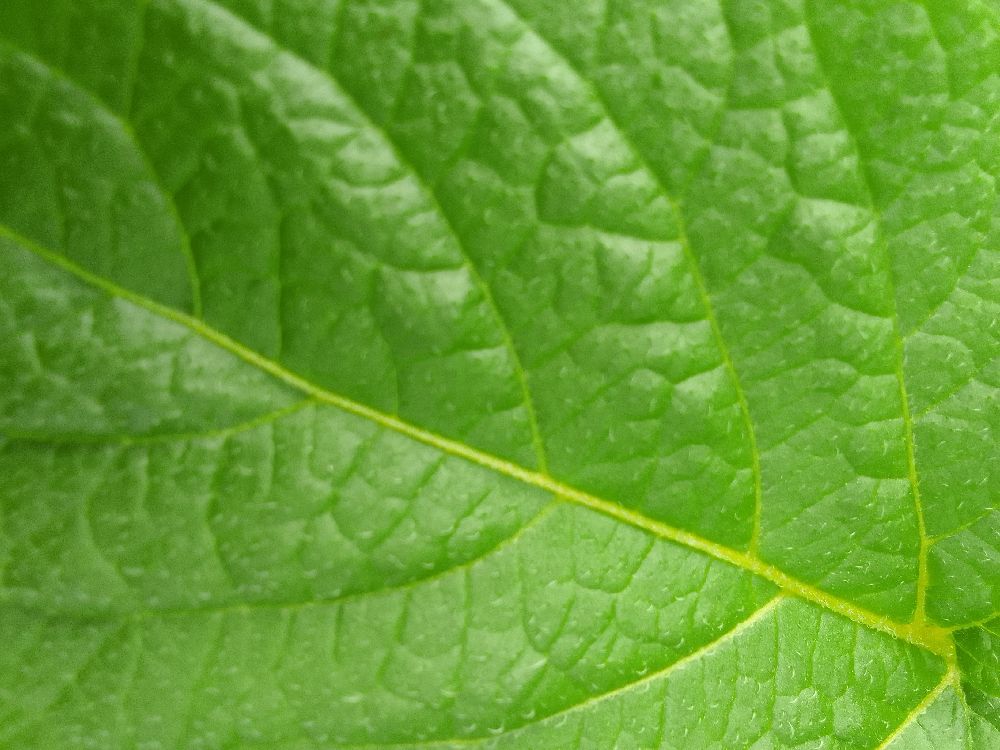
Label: Healthy